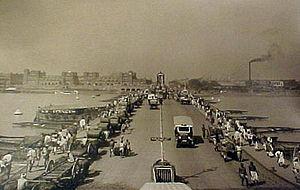
Le pont de Howrah, est un pont routier de type cantilever qui franchit le Hooghly, un des bras du Gange, dans le Bengale occidental en Inde. Il est le sixième plus grand pont de ce type dans le monde.